Synanthedon rileyana

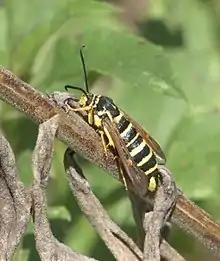
"Synanthedon rileyana", Riley's clearwing

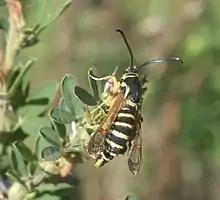
"Synanthedon rileyana", Riley's clearwing

Synanthedon rileyana, the horsenettle borer or Riley's clearwing moth, is a moth of the family Sesiidae. It is found in the United States, including Arkansas, Arizona, Missouri, Oklahoma, North Carolina and Pennsylvania.